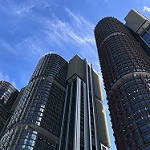
Label: buildings